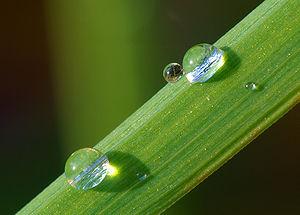
rosée sur une herbe Español: Rocío sobre el cesped
La rosée est un type de précipitations d'eau résultant de la liquéfaction de la vapeur d'eau de l'air. Elle apparaît sous forme de gouttelettes qui se déposent généralement le soir sur les végétaux et autres corps exposés à l'air libre, quand leur température baisse jusqu'au point de rosée de l'air ambiant, ce qui provoque la liquéfaction de la vapeur d'eau contenue dans la couche d'air voisine. De façon plus générale ce phénomène peut également se produire n'importe quand, lorsqu'un corps froid est placé dans un air ambiant contenant de la vapeur d'eau, par exemple lorsqu'une bouteille fraîche est sortie d'un réfrigérateur.
Hildegarde de Bingen, née en 1098 à Bermersheim vor der Höhe près d'Alzey et morte le 17 septembre 1179 à Rupertsberg, est une religieuse bénédictine mystique, compositrice et femme de lettres franconienne, sainte de l'Église catholique du XIIᵉ siècle. Elle a été aussi plus rarement dénommée Hildegarde de Rupertsberg.
Cosmos : Une odyssée à travers l'univers est une série télévisée documentaire américaine animée par Neil deGrasse Tyson. Il s'agit de la suite de la série des années 1980 Cosmos: A Personal Voyage, animée par Carl Sagan. Elle est produite par Seth MacFarlane et Ann Druyan, veuve de Sagan.